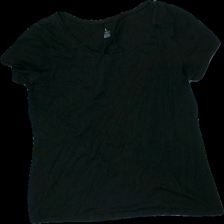
View: front
Type: T-shirt
Category: Ladies
Brand: Kappahl
Colors: Black
Material: 100% cotton
Cut: None
Size: L
Stains: Minor
Price range: <50
Recommended usage: Export